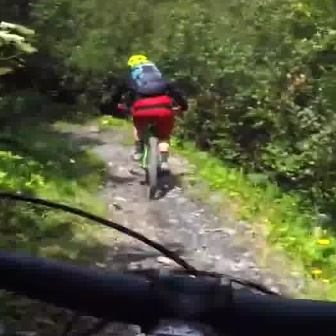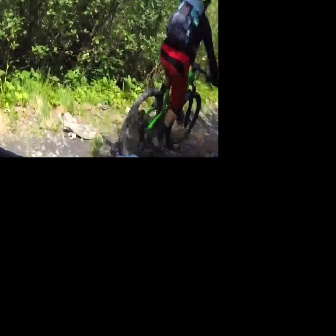
  Please identify the target specified by the bounding box [98,102,194,198] in the first image and locate it in the second image. Return the coordinates in [x_min,y_min,x_max,y_max] format.
Answer: [117,53,217,153]